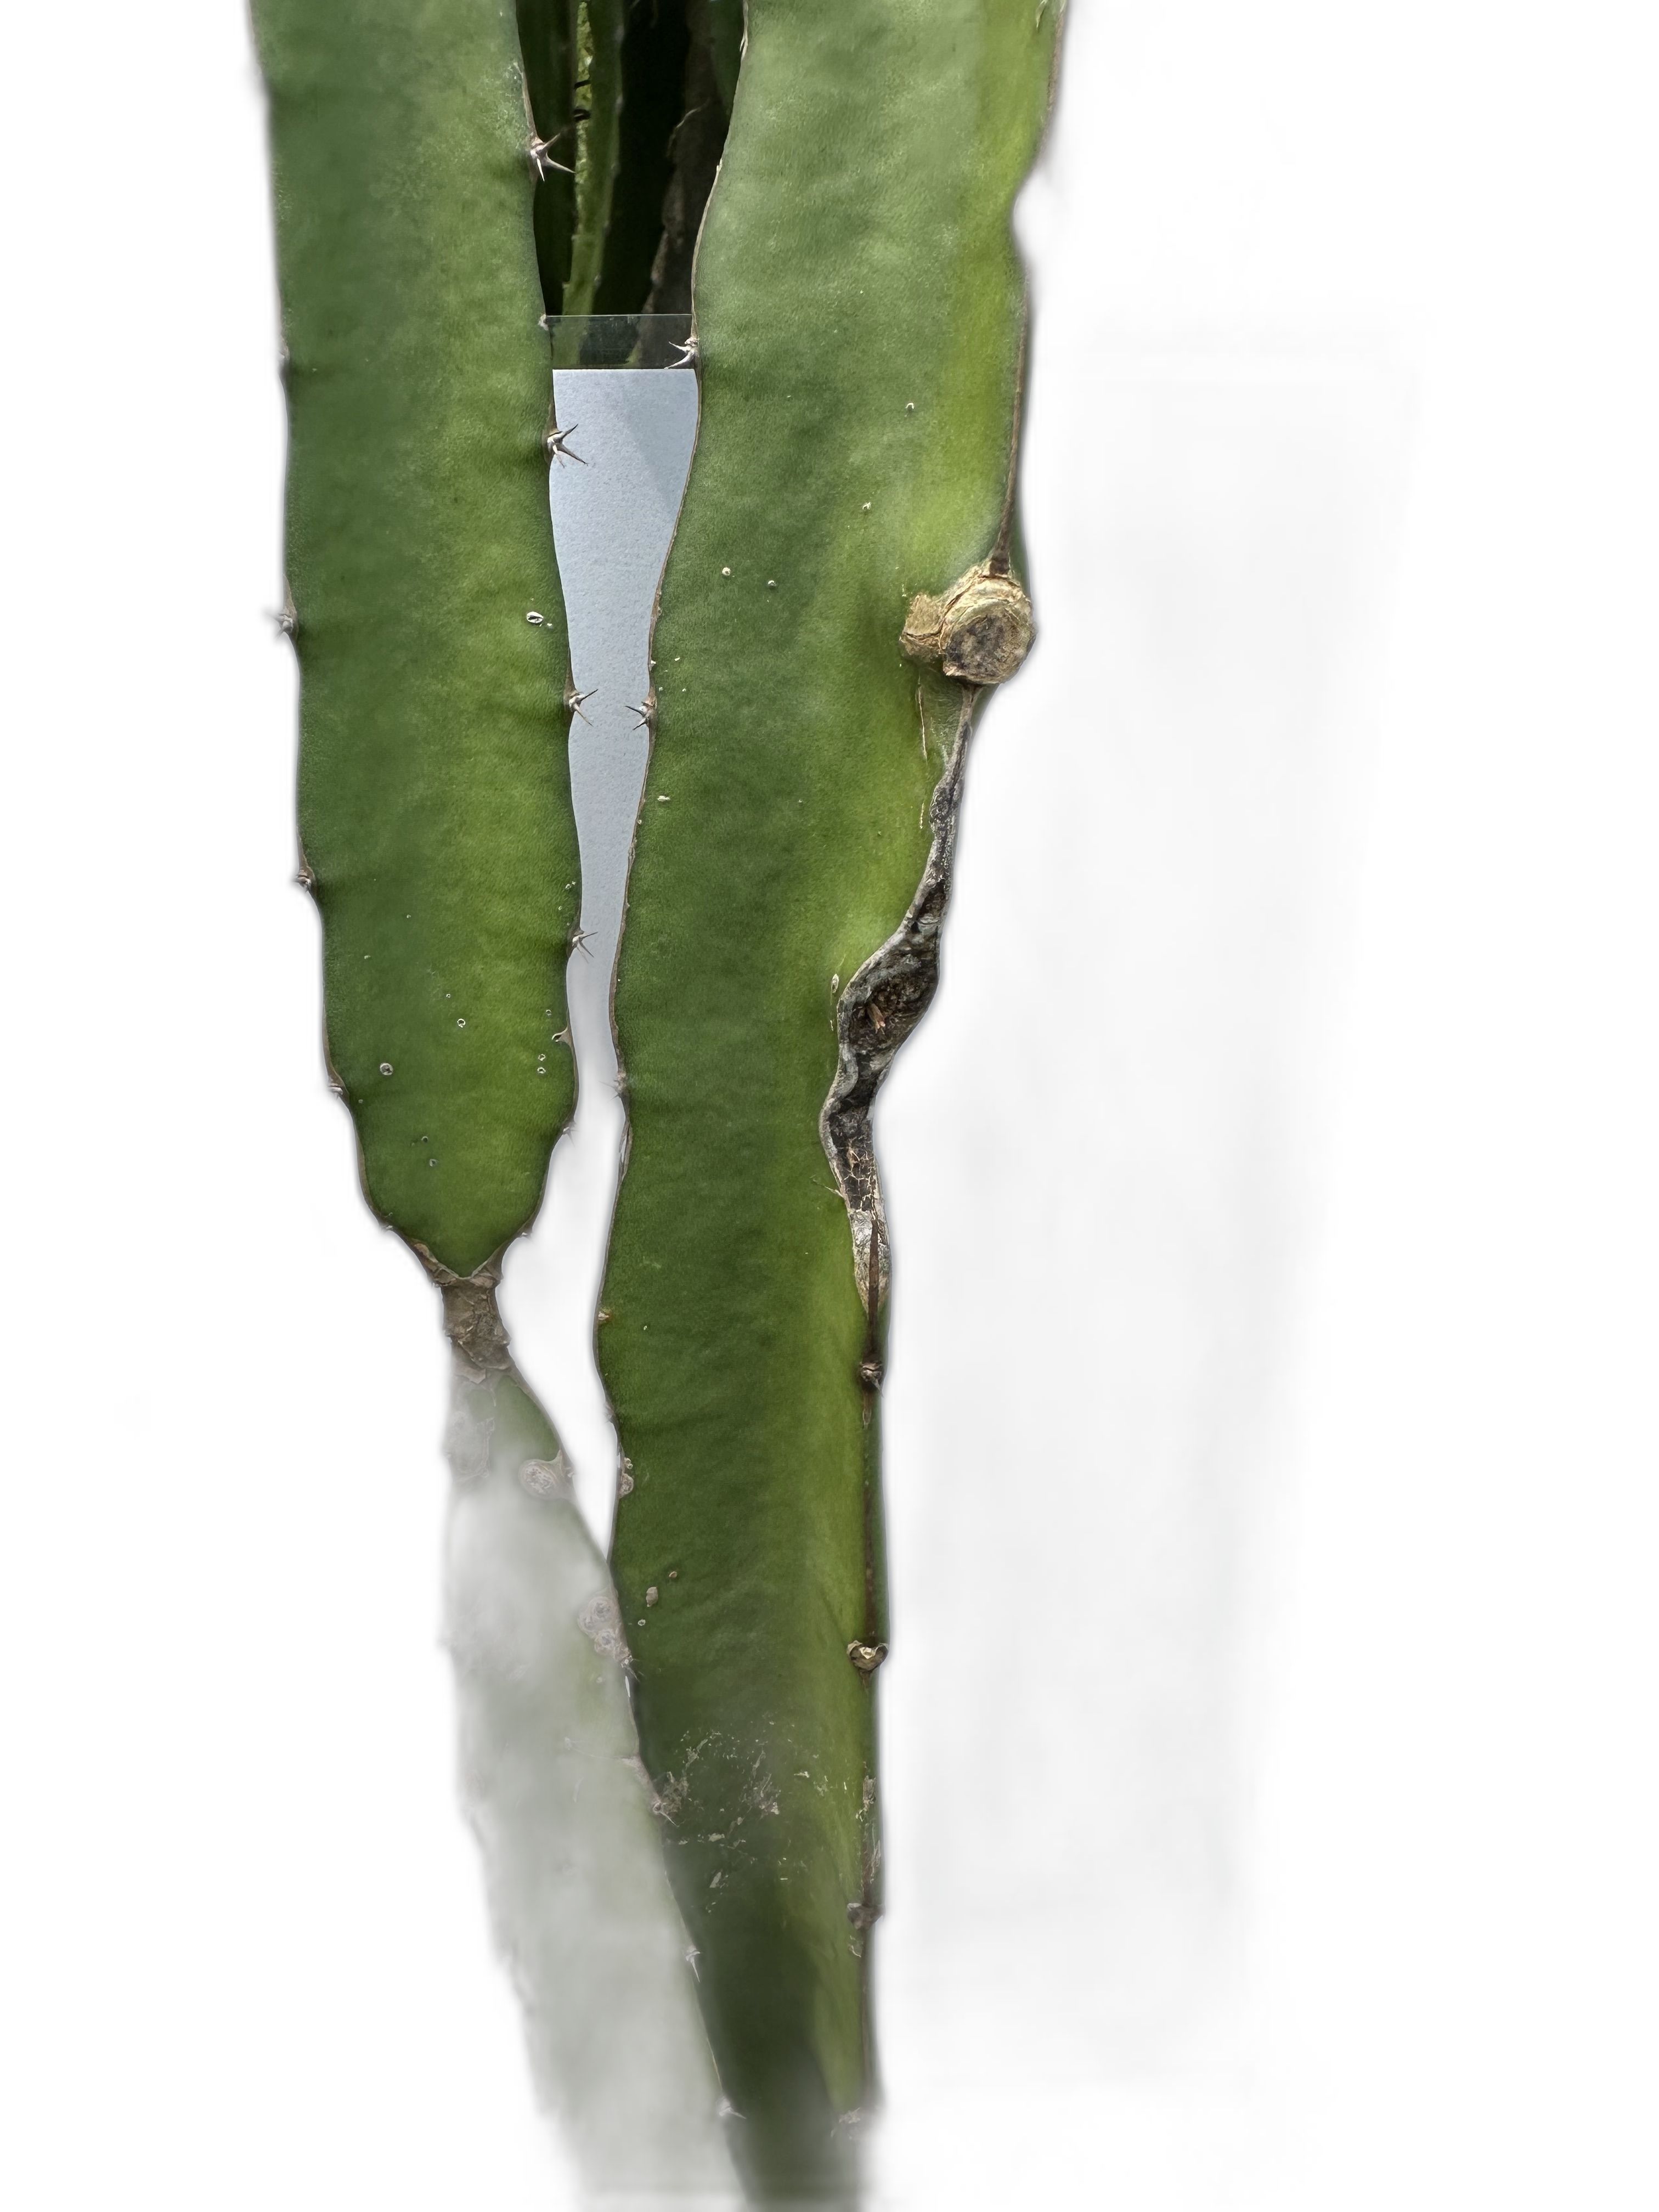
Label: Good leaf